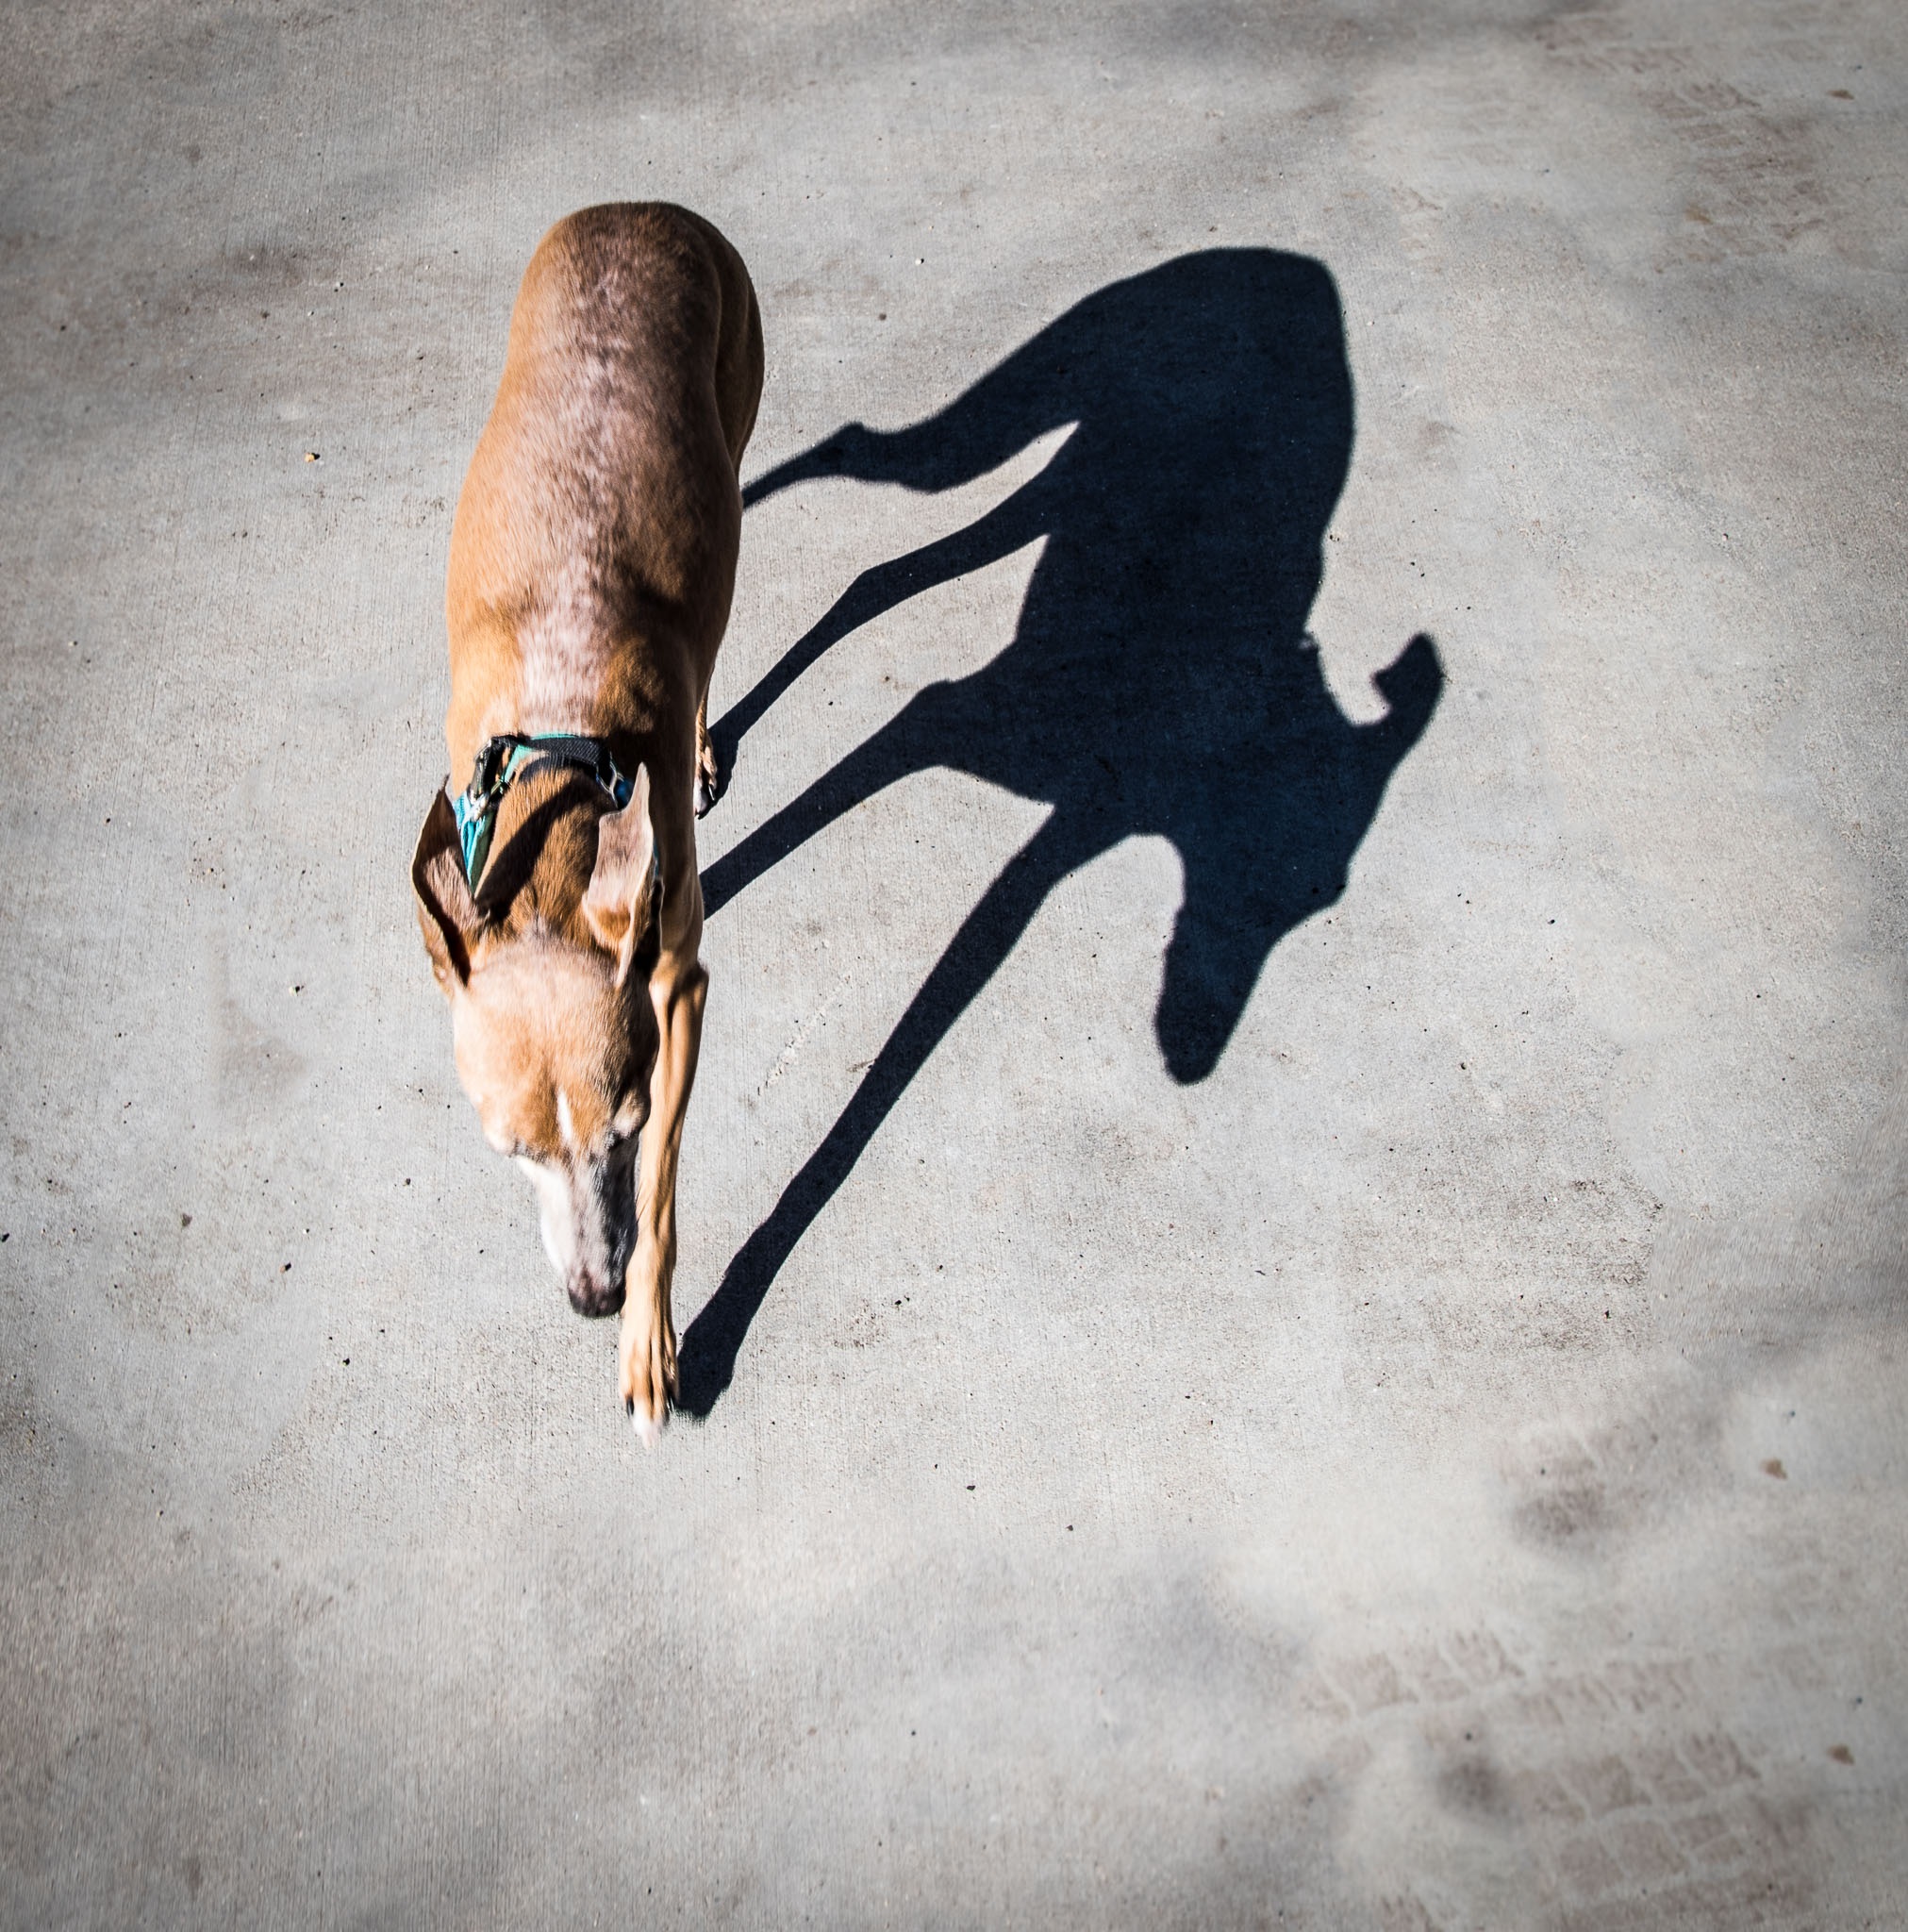
hand, walking, sidewalk, puppy, dog, animal, canine, walk, standing, pet, color, small, shadow, blue, black, movement, art, cement, greyhound, doggy, italian greyhound, sighthound